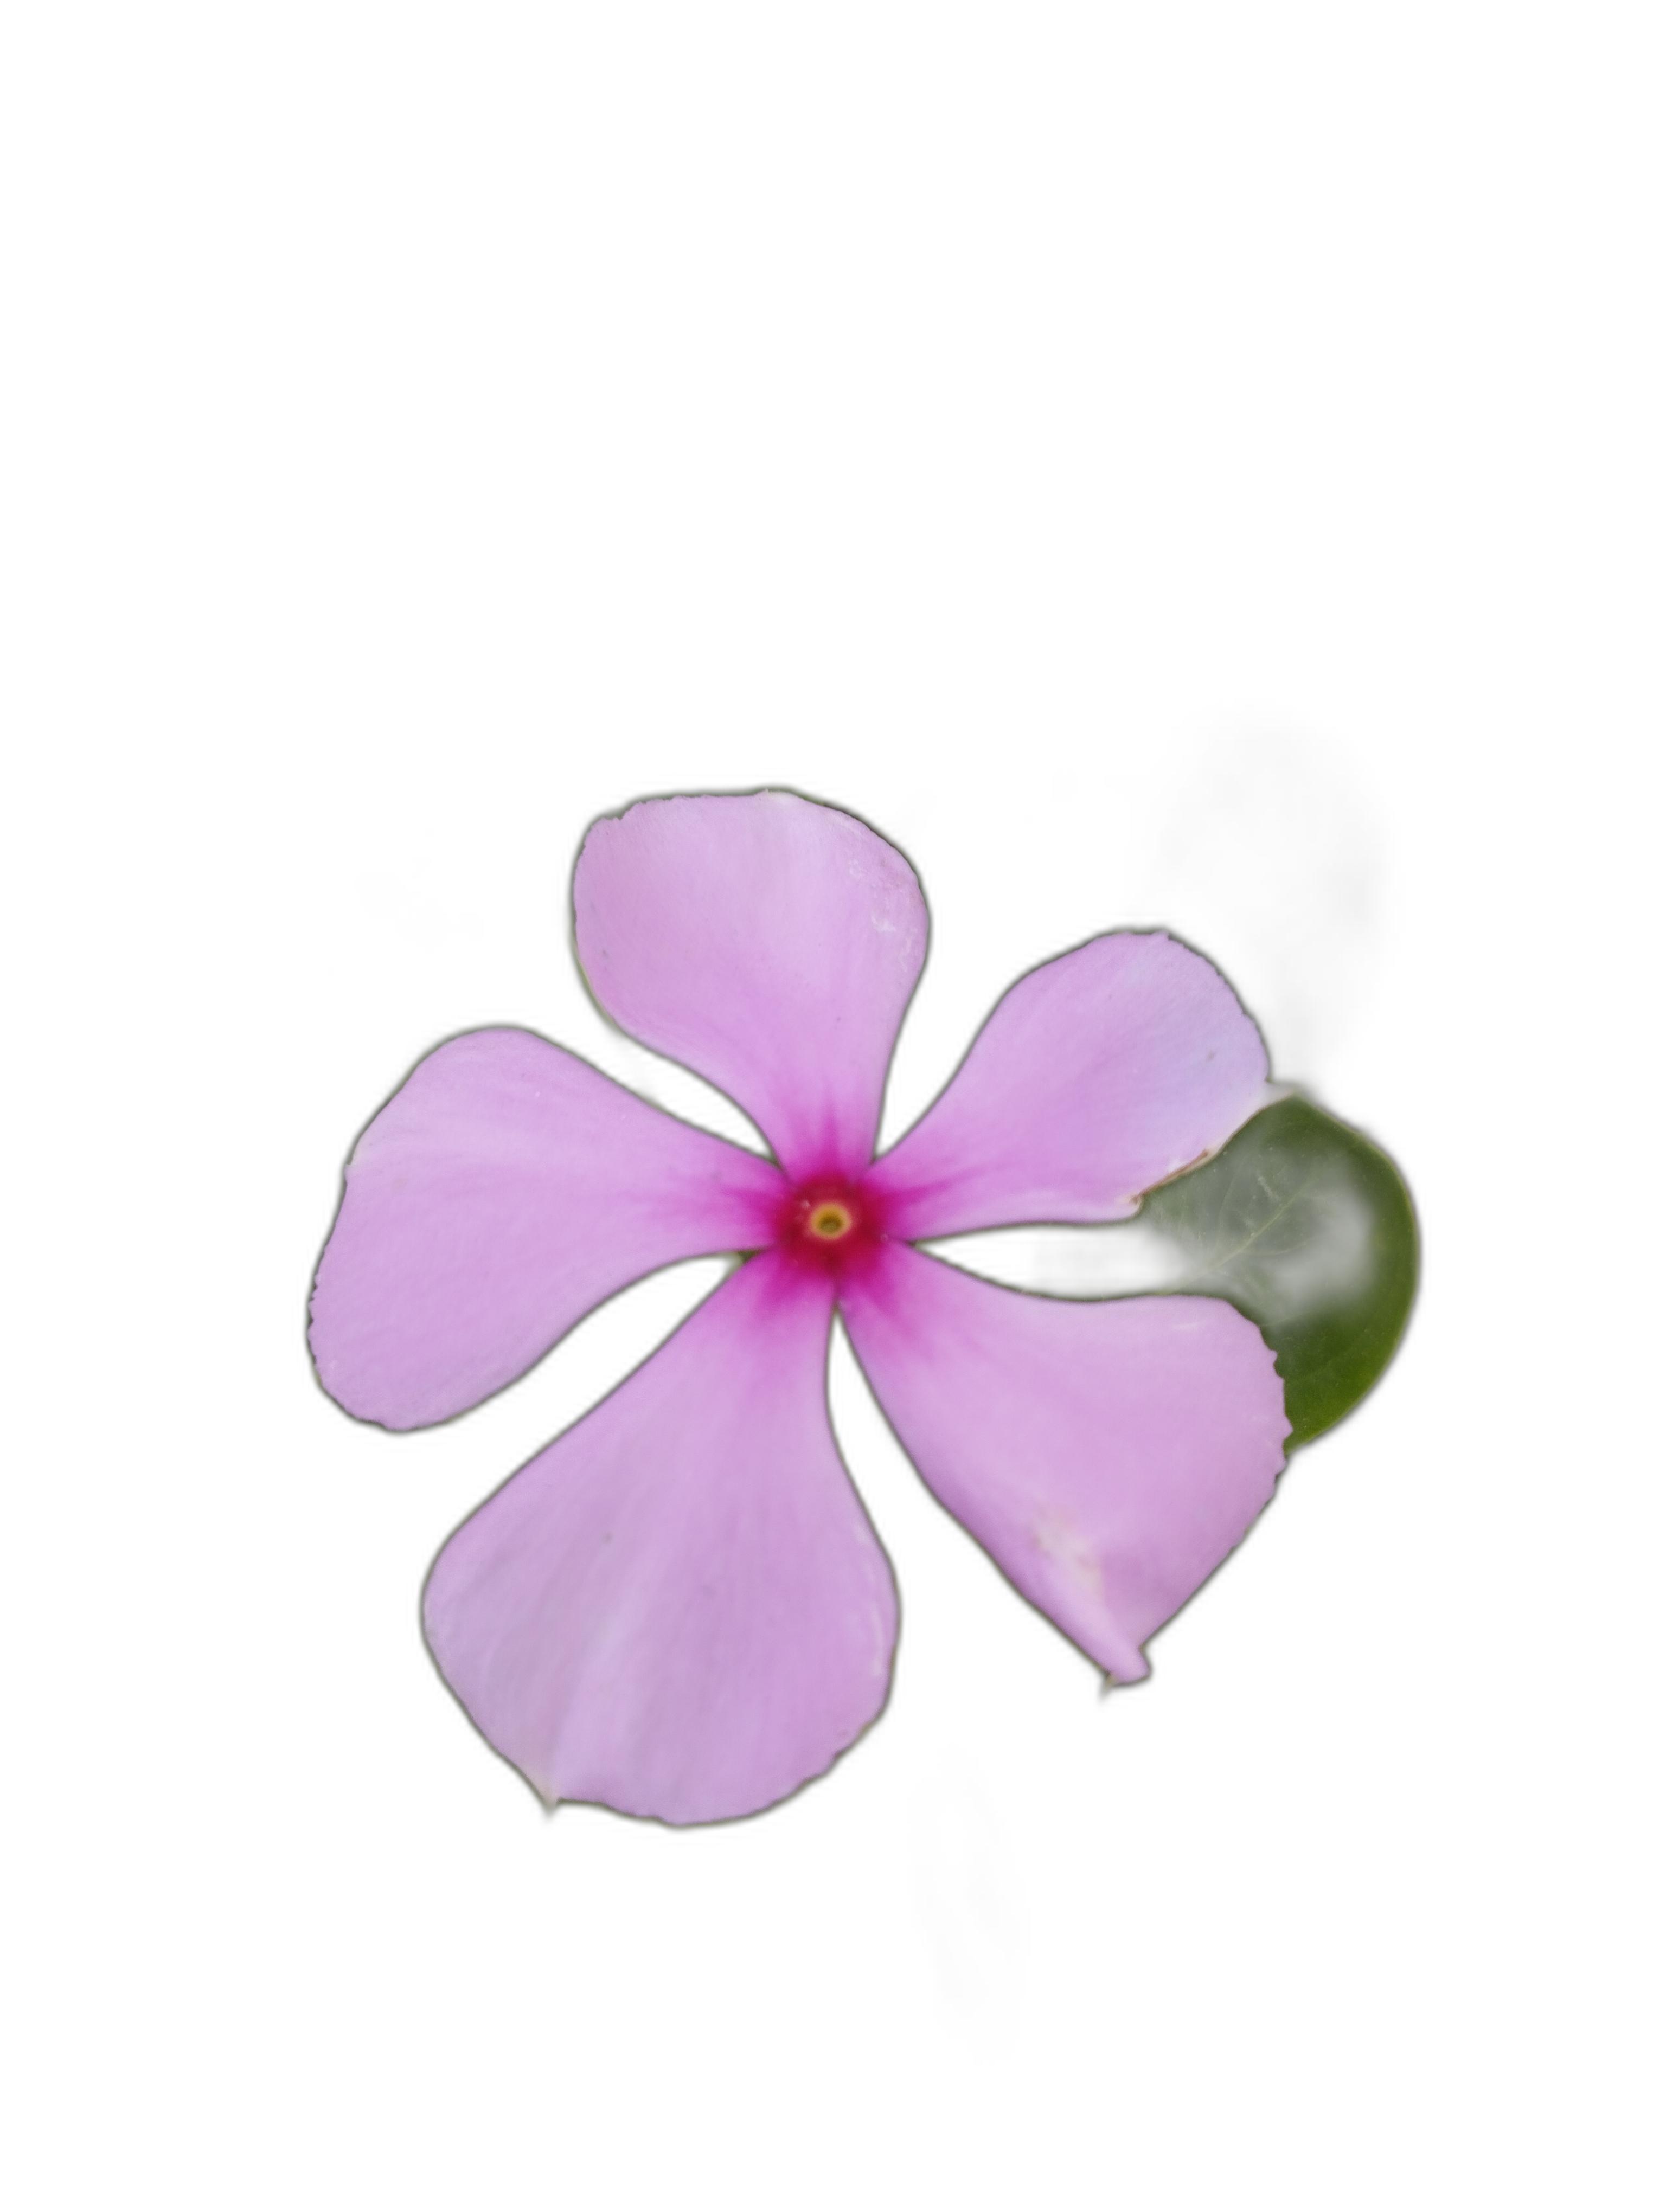
Label: Madagascar periwinkle